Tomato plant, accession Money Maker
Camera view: horizontal (90 deg, fisheye); turntable rotation: 210 degrees
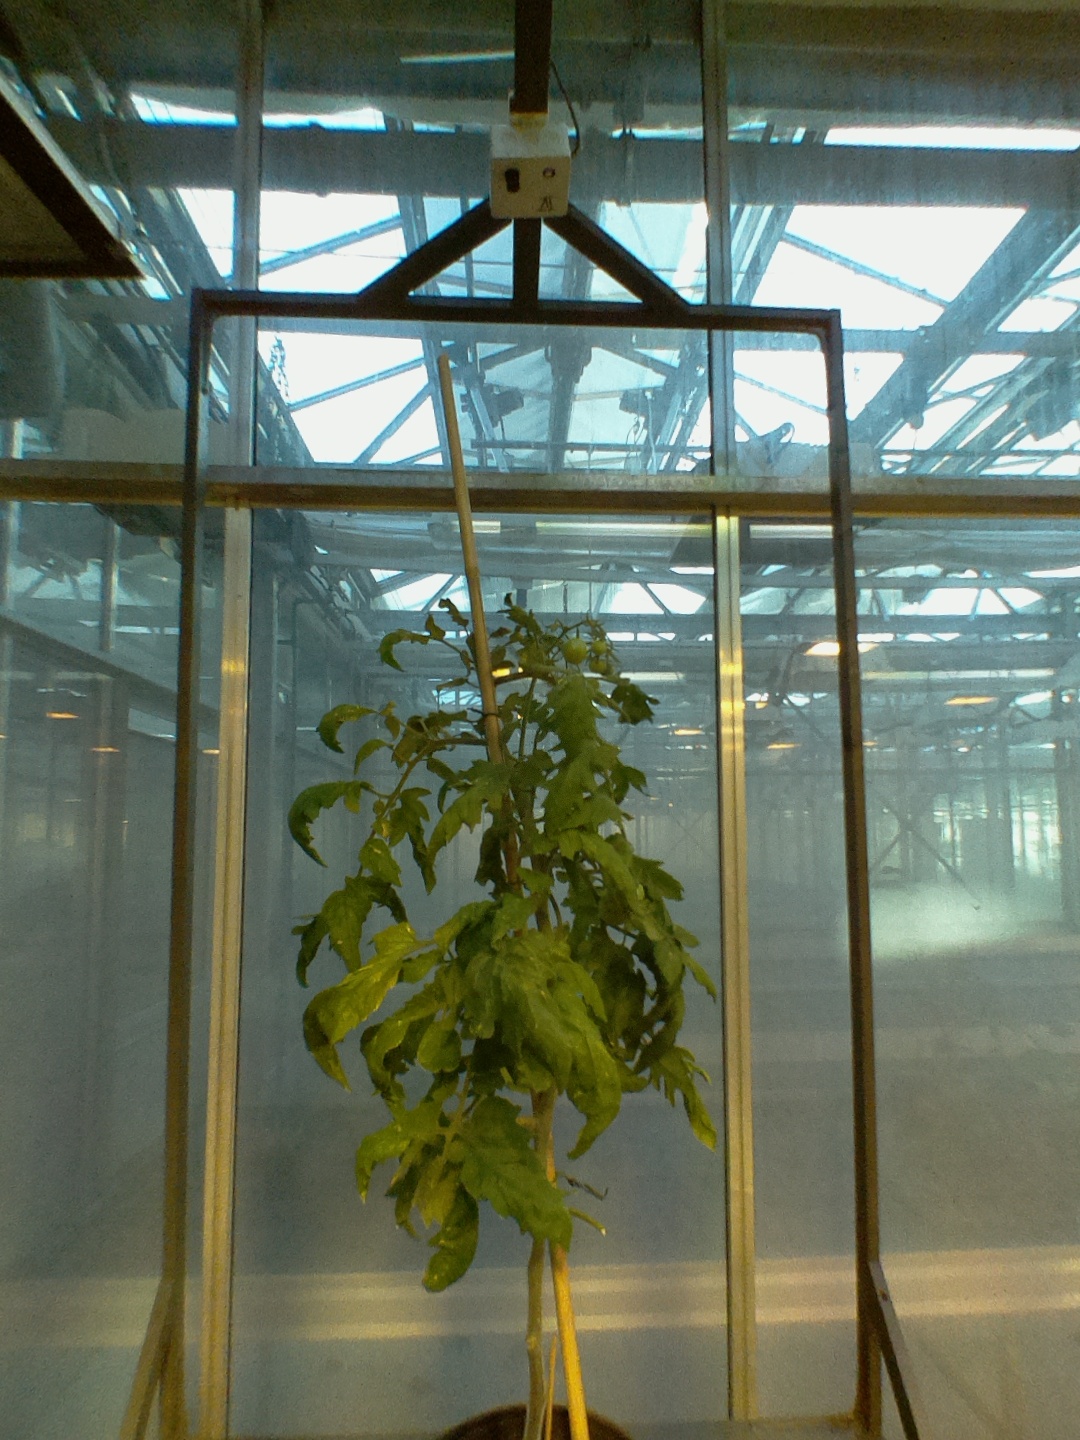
BBCH growth stage 75: 50%-60% of final fruit size